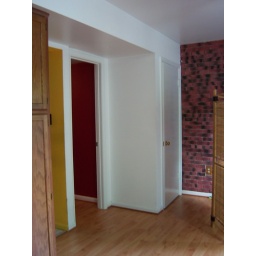
Eat in kitchen area with faux brick wall, wood laminate floors and 1/2 bath